Falcon 9

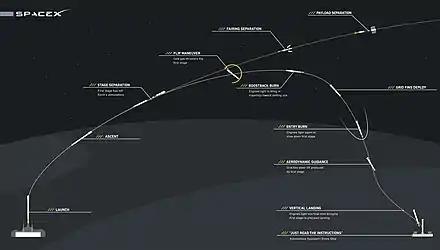
Explanatory graphic of Falcon 9's first stage barge landing

F9 v1.0 was an expendable launch vehicle developed from 2005 to 2010. It flew for the first time in 2010. V1.0 made five flights, after which it was retired. The first stage was powered by nine Merlin 1C engines arranged in a 3 × 3 grid. Each had a sea-level thrust of for a total liftoff thrust of about . The second stage was powered by a single Merlin 1C engine modified for vacuum operation, with an expansion ratio of 117:1 and a nominal burn time of 345 seconds. Gaseous N thrusters were used on the second-stage as a reaction control system (RCS).